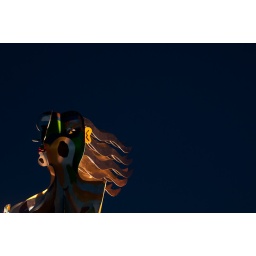
Metal woman, against blue sky